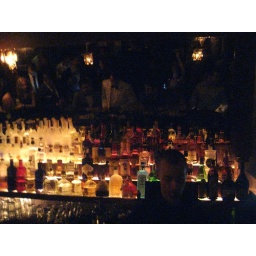
Love the white jacket reflecting in the mirror behind the bar.